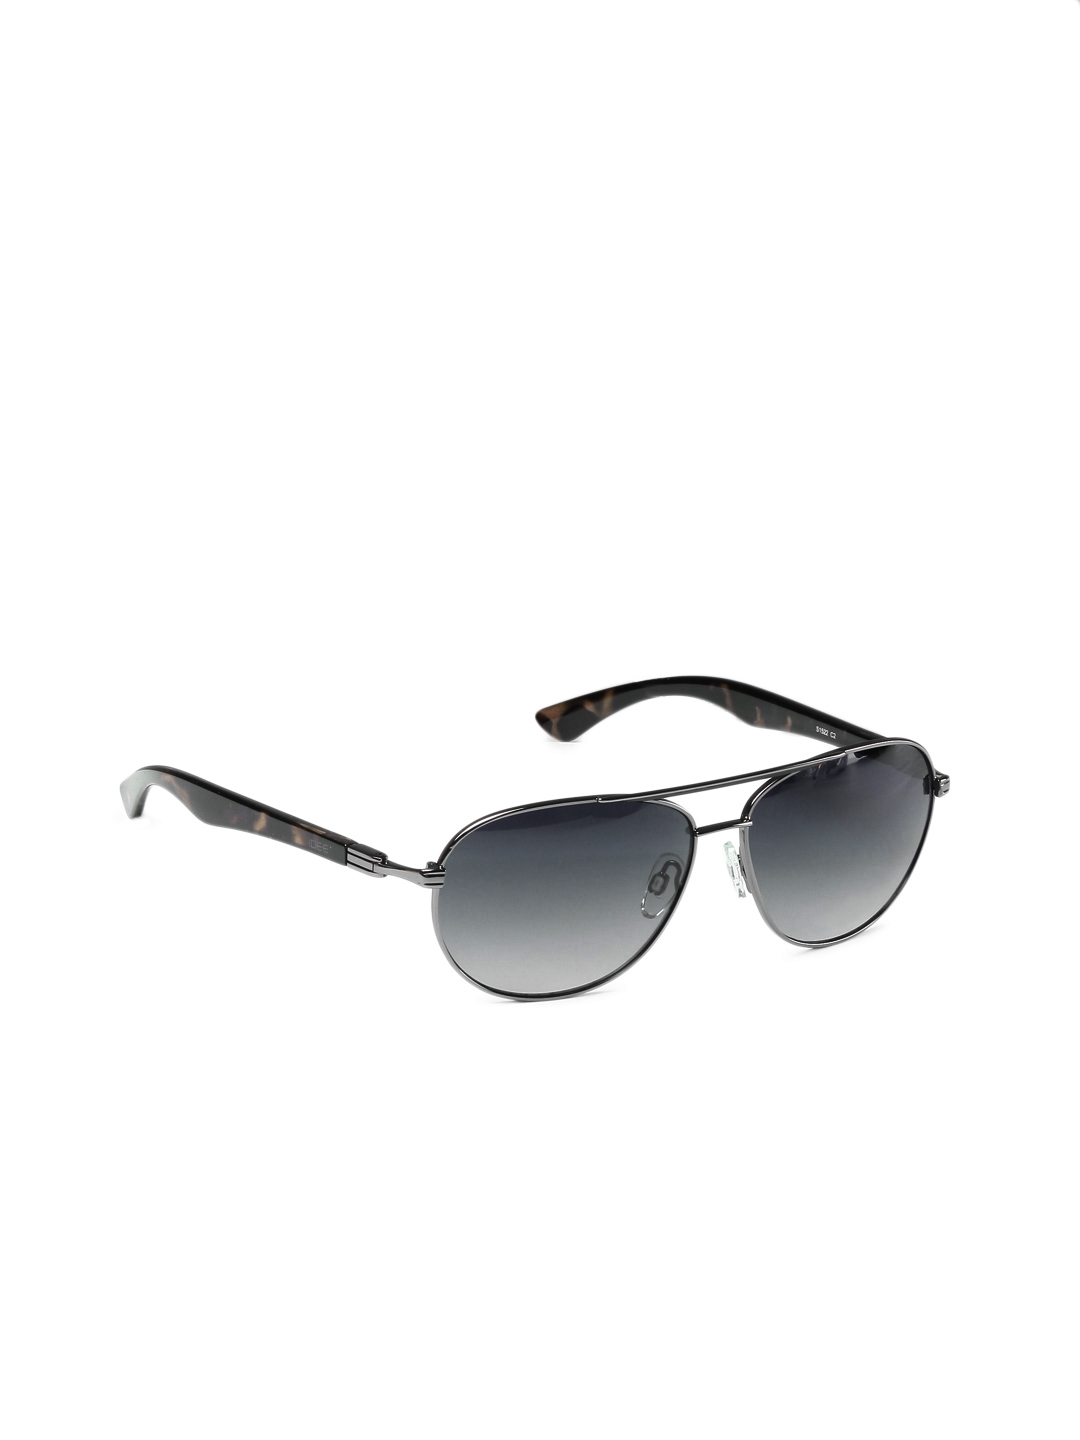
Idee Men Steel Sunglasses
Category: Accessories / Eyewear / Sunglasses
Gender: Men
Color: Steel
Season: Winter 2016
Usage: Casual